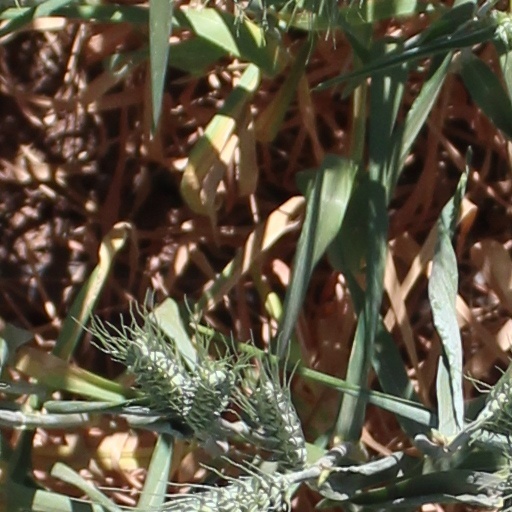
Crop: wheat